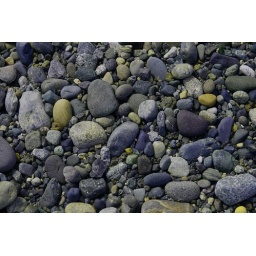
Just some rocks I snapped on the beach up near port ludlow when my sister came to visit.